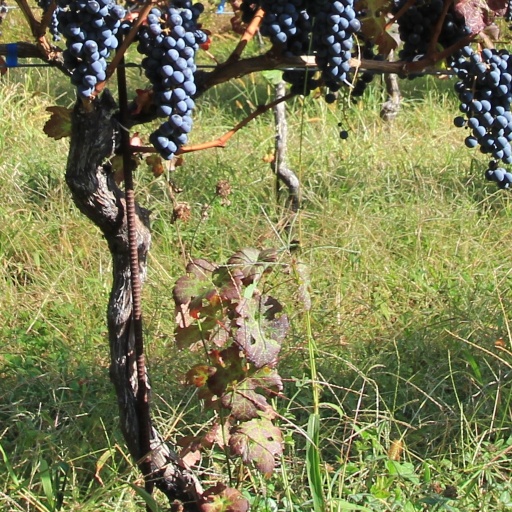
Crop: grape